3 Godfathers

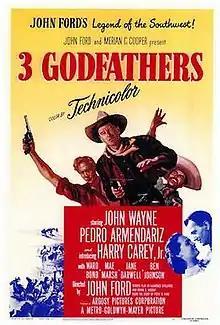
Theatrical release poster

3 Godfathers is a 1948 American Western film in Technicolor directed by John Ford and starring John Wayne, Pedro Armendáriz and Harry Carey Jr. The screenplay was written by Frank S. Nugent and Laurence Stallings based on the 1913 novelette "The Three Godfathers" by Peter B. Kyne. The story is a loose retelling of the biblical Three Wise Men in an American Western context.